West Indian manatee

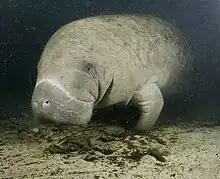
Manatee from Crystal River, Florida

Florida manatees inhabit the most northern limit of sirenian habitats. There are four recognized subpopulations of the Florida manatee, termed the Northwest, Southwest, Atlantic Coast and St. John's River populations. Large concentrations of Florida manatees are located in the Crystal River and Blue Spring regions in central and north Florida. The Antillean manatee is sparsely distributed throughout the Caribbean and the northwestern Atlantic Ocean, from Mexico, east to the Greater Antilles, and south to Brazil. Populations can also be found in The Bahamas, French Guiana, Suriname, Guyana, Trinidad, Venezuela, Colombia, Panama, Costa Rica, Curaçao, Nicaragua, Honduras, Guatemala, Belize, Cuba, the Dominican Republic, Jamaica and Puerto Rico. It is possibly extirpated from the Turks and Caicos Islands, and definitively so from all the Lesser Antilles except Trinidad and Curaçao. Its presence in Haiti is uncertain. A reintroduction was planned to take place in Guadeloupe, but was terminated early due to political issues.